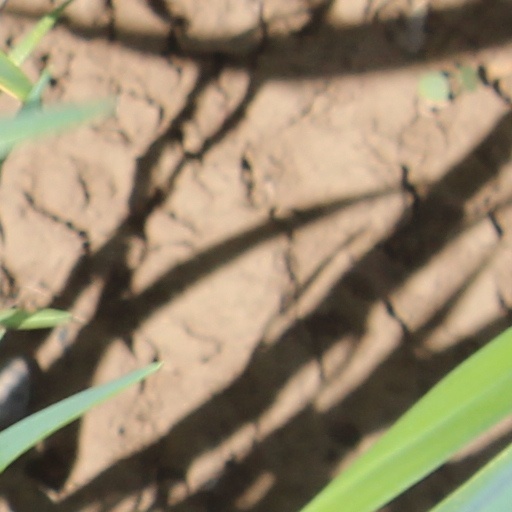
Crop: wheat